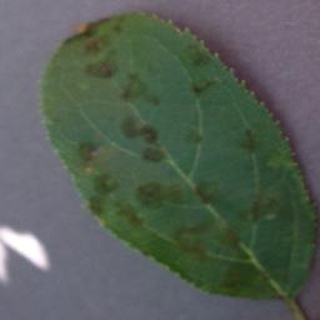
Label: apple_apple_scab